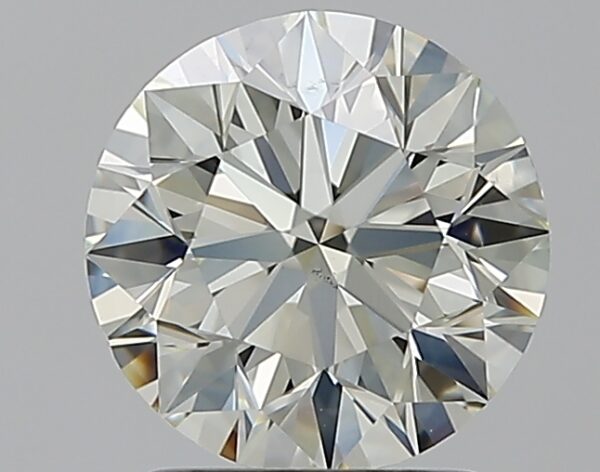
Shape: round
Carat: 1.7
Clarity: VS2
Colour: M
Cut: EX
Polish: EX
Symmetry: EX
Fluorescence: N
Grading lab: GIA
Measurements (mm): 7.52 x 7.57 x 4.78